Castles in South Yorkshire

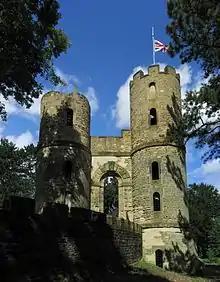
Stainborough Castle

Thorne lies north east of Doncaster. Its castle was a motte and bailey dependent on Conisbrough. The motte survives, now known as Peel Hill. A ditch around the motte also survives, and a few wall fragments have been found. The castle may have also acted as a hunting lodge for Hatfield Chase. The tower, built of masonry, survived at least until the fifteenth century, when John Leland wrote that "by the church garth of Thorne is a praty pile or castelet, well diked, now used for a prison for offenders in the forestes". The foundations were largely removed in the 1820s. The site is now a scheduled monument.